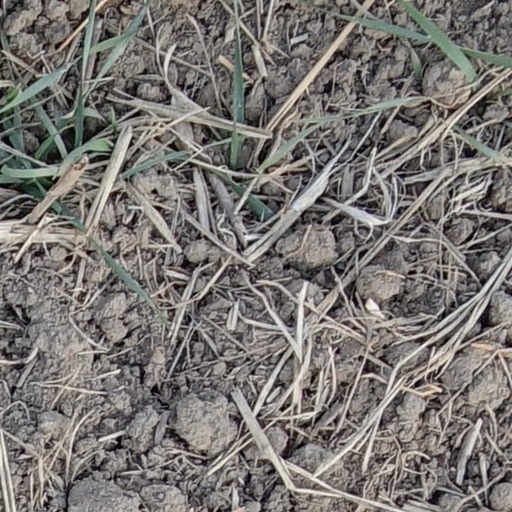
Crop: wheat